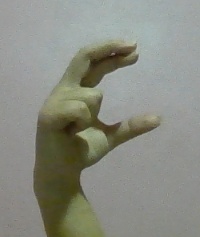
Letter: thal